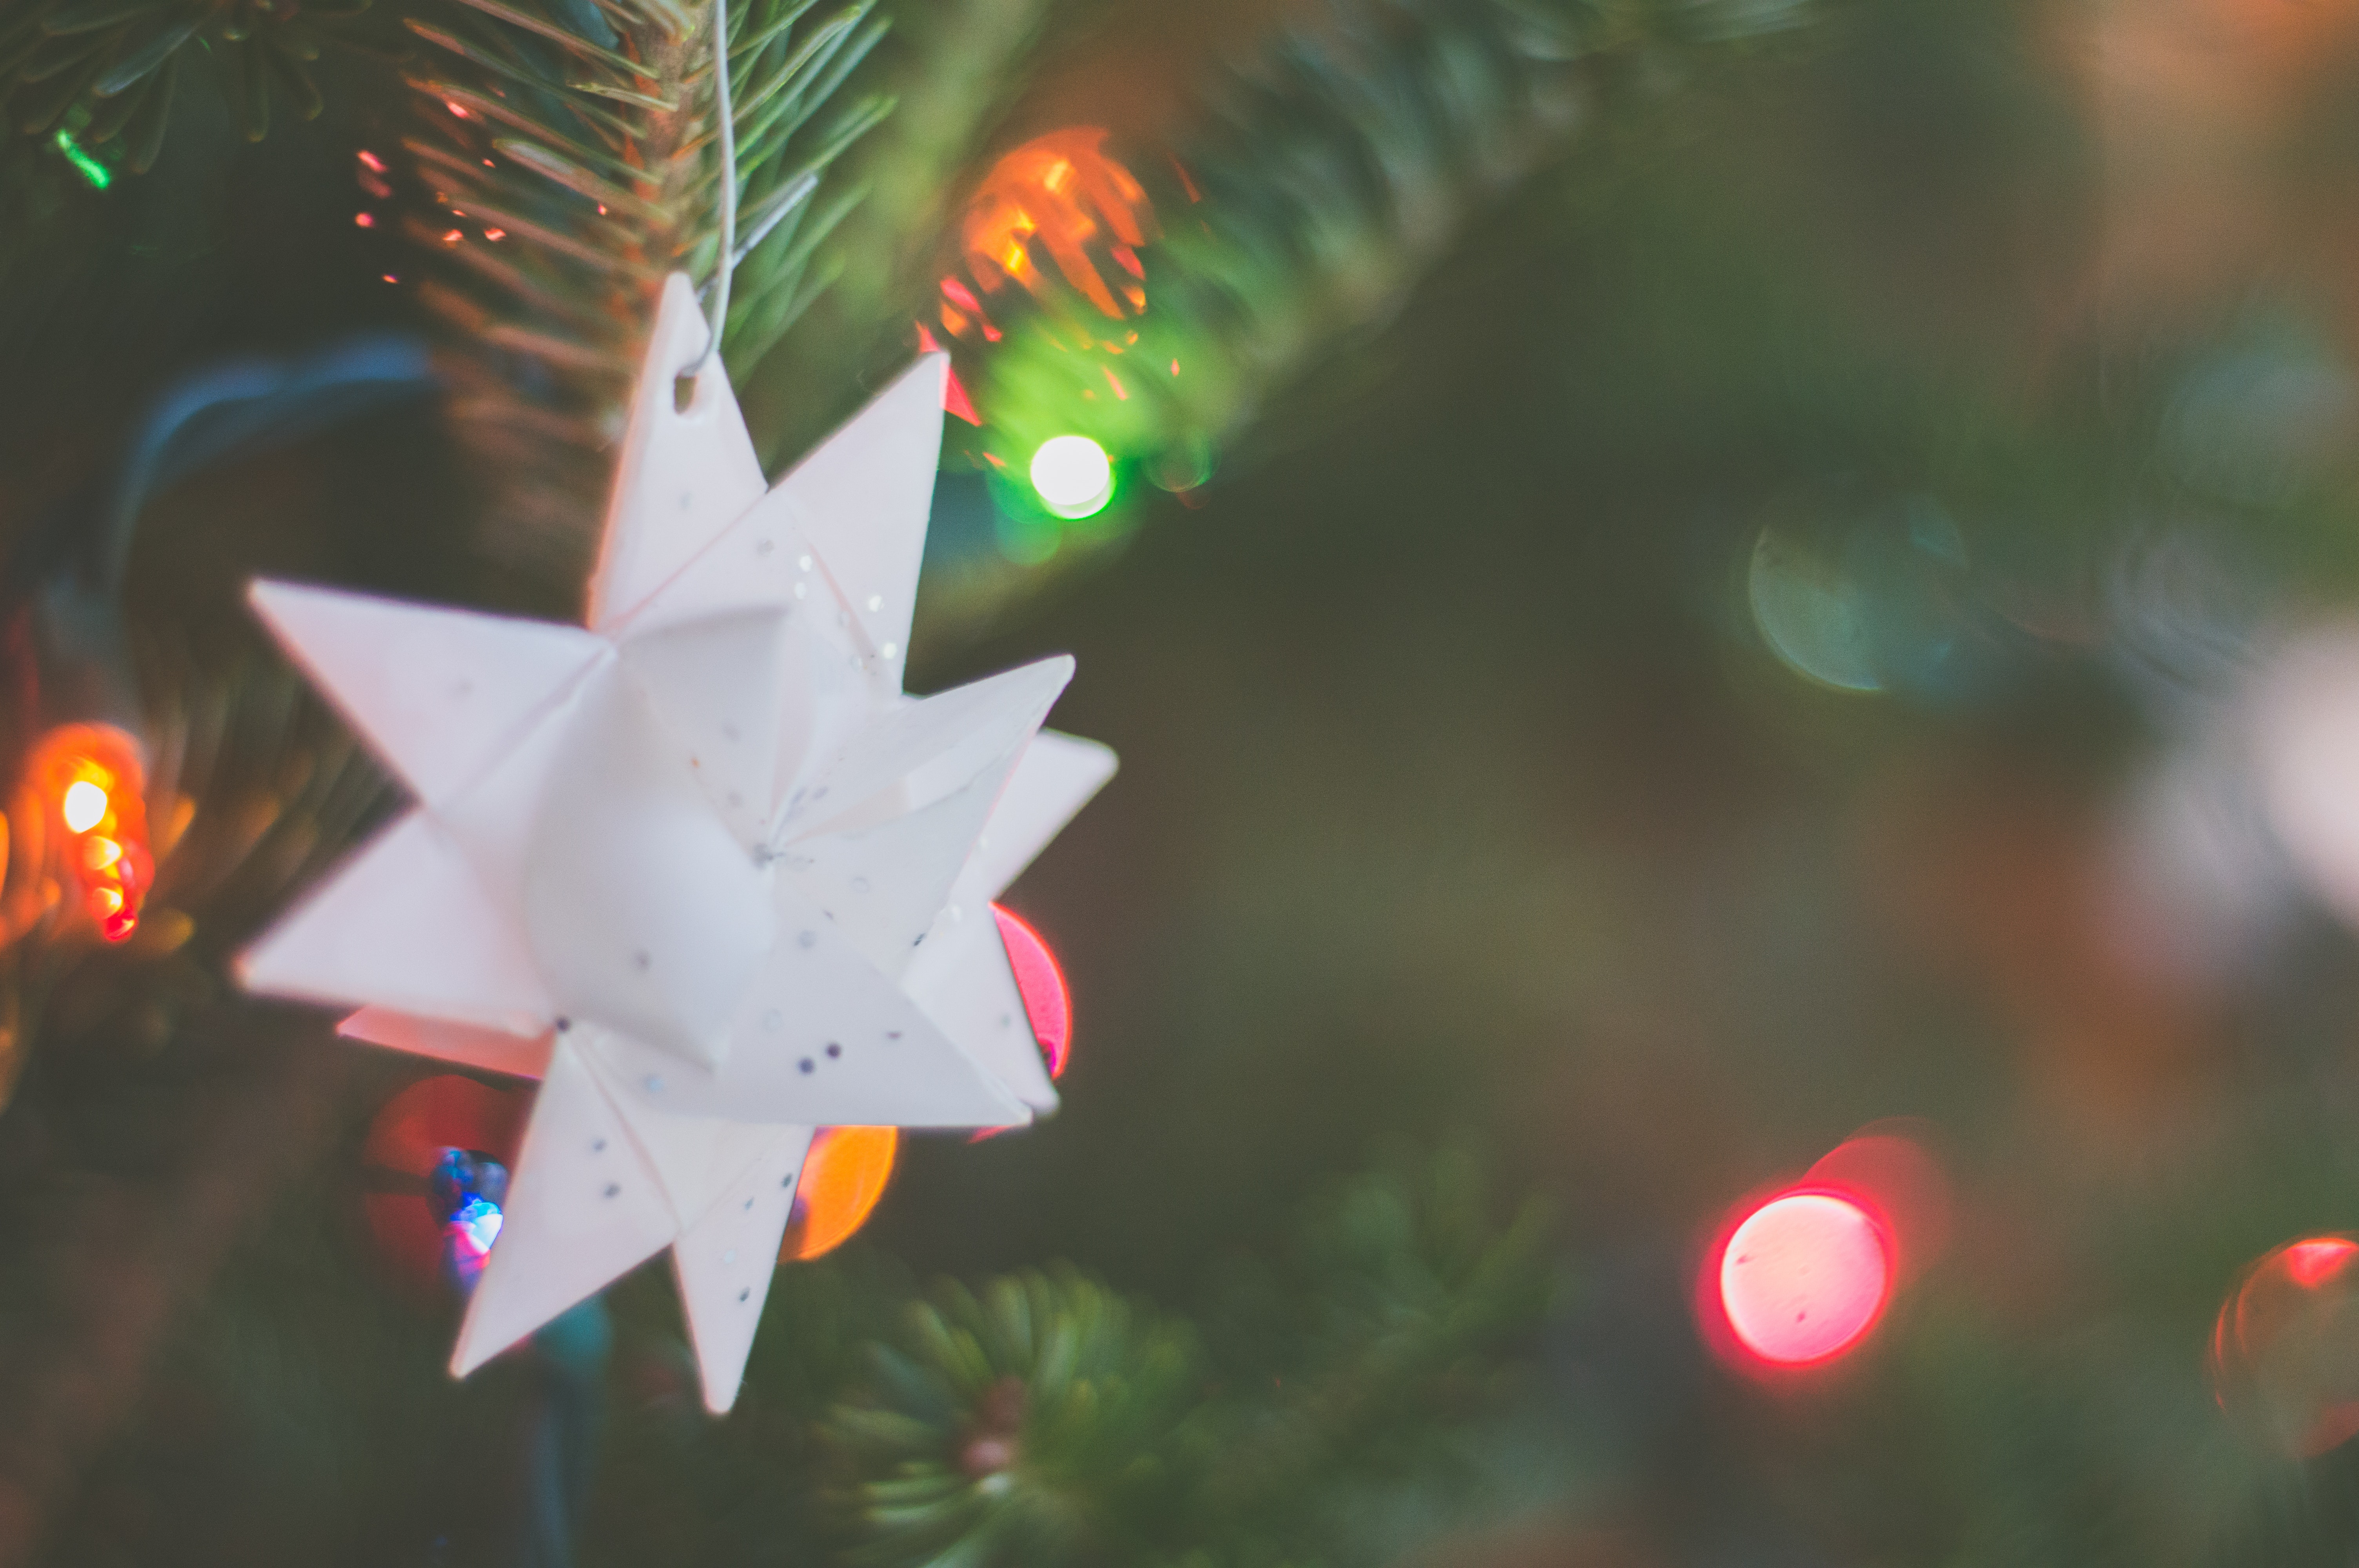
christmas ornament, light, christmas tree, christmas, christmas lights, lighting, tree, Holiday ornament, christmas decoration, ornament, automotive wheel system, plant, fir, wheel, interior design, event, star, holiday, space, pine family, fete